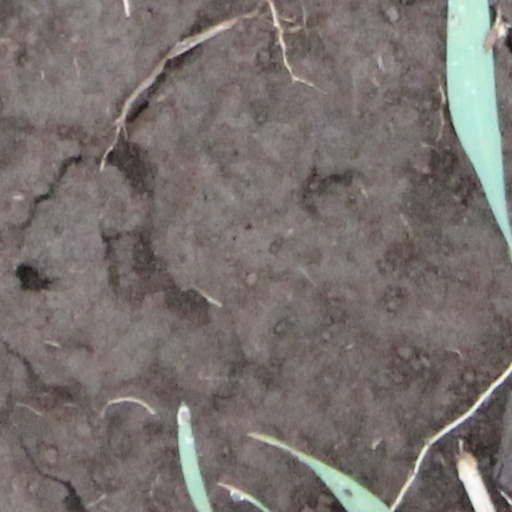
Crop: wheat